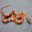
Label: snake